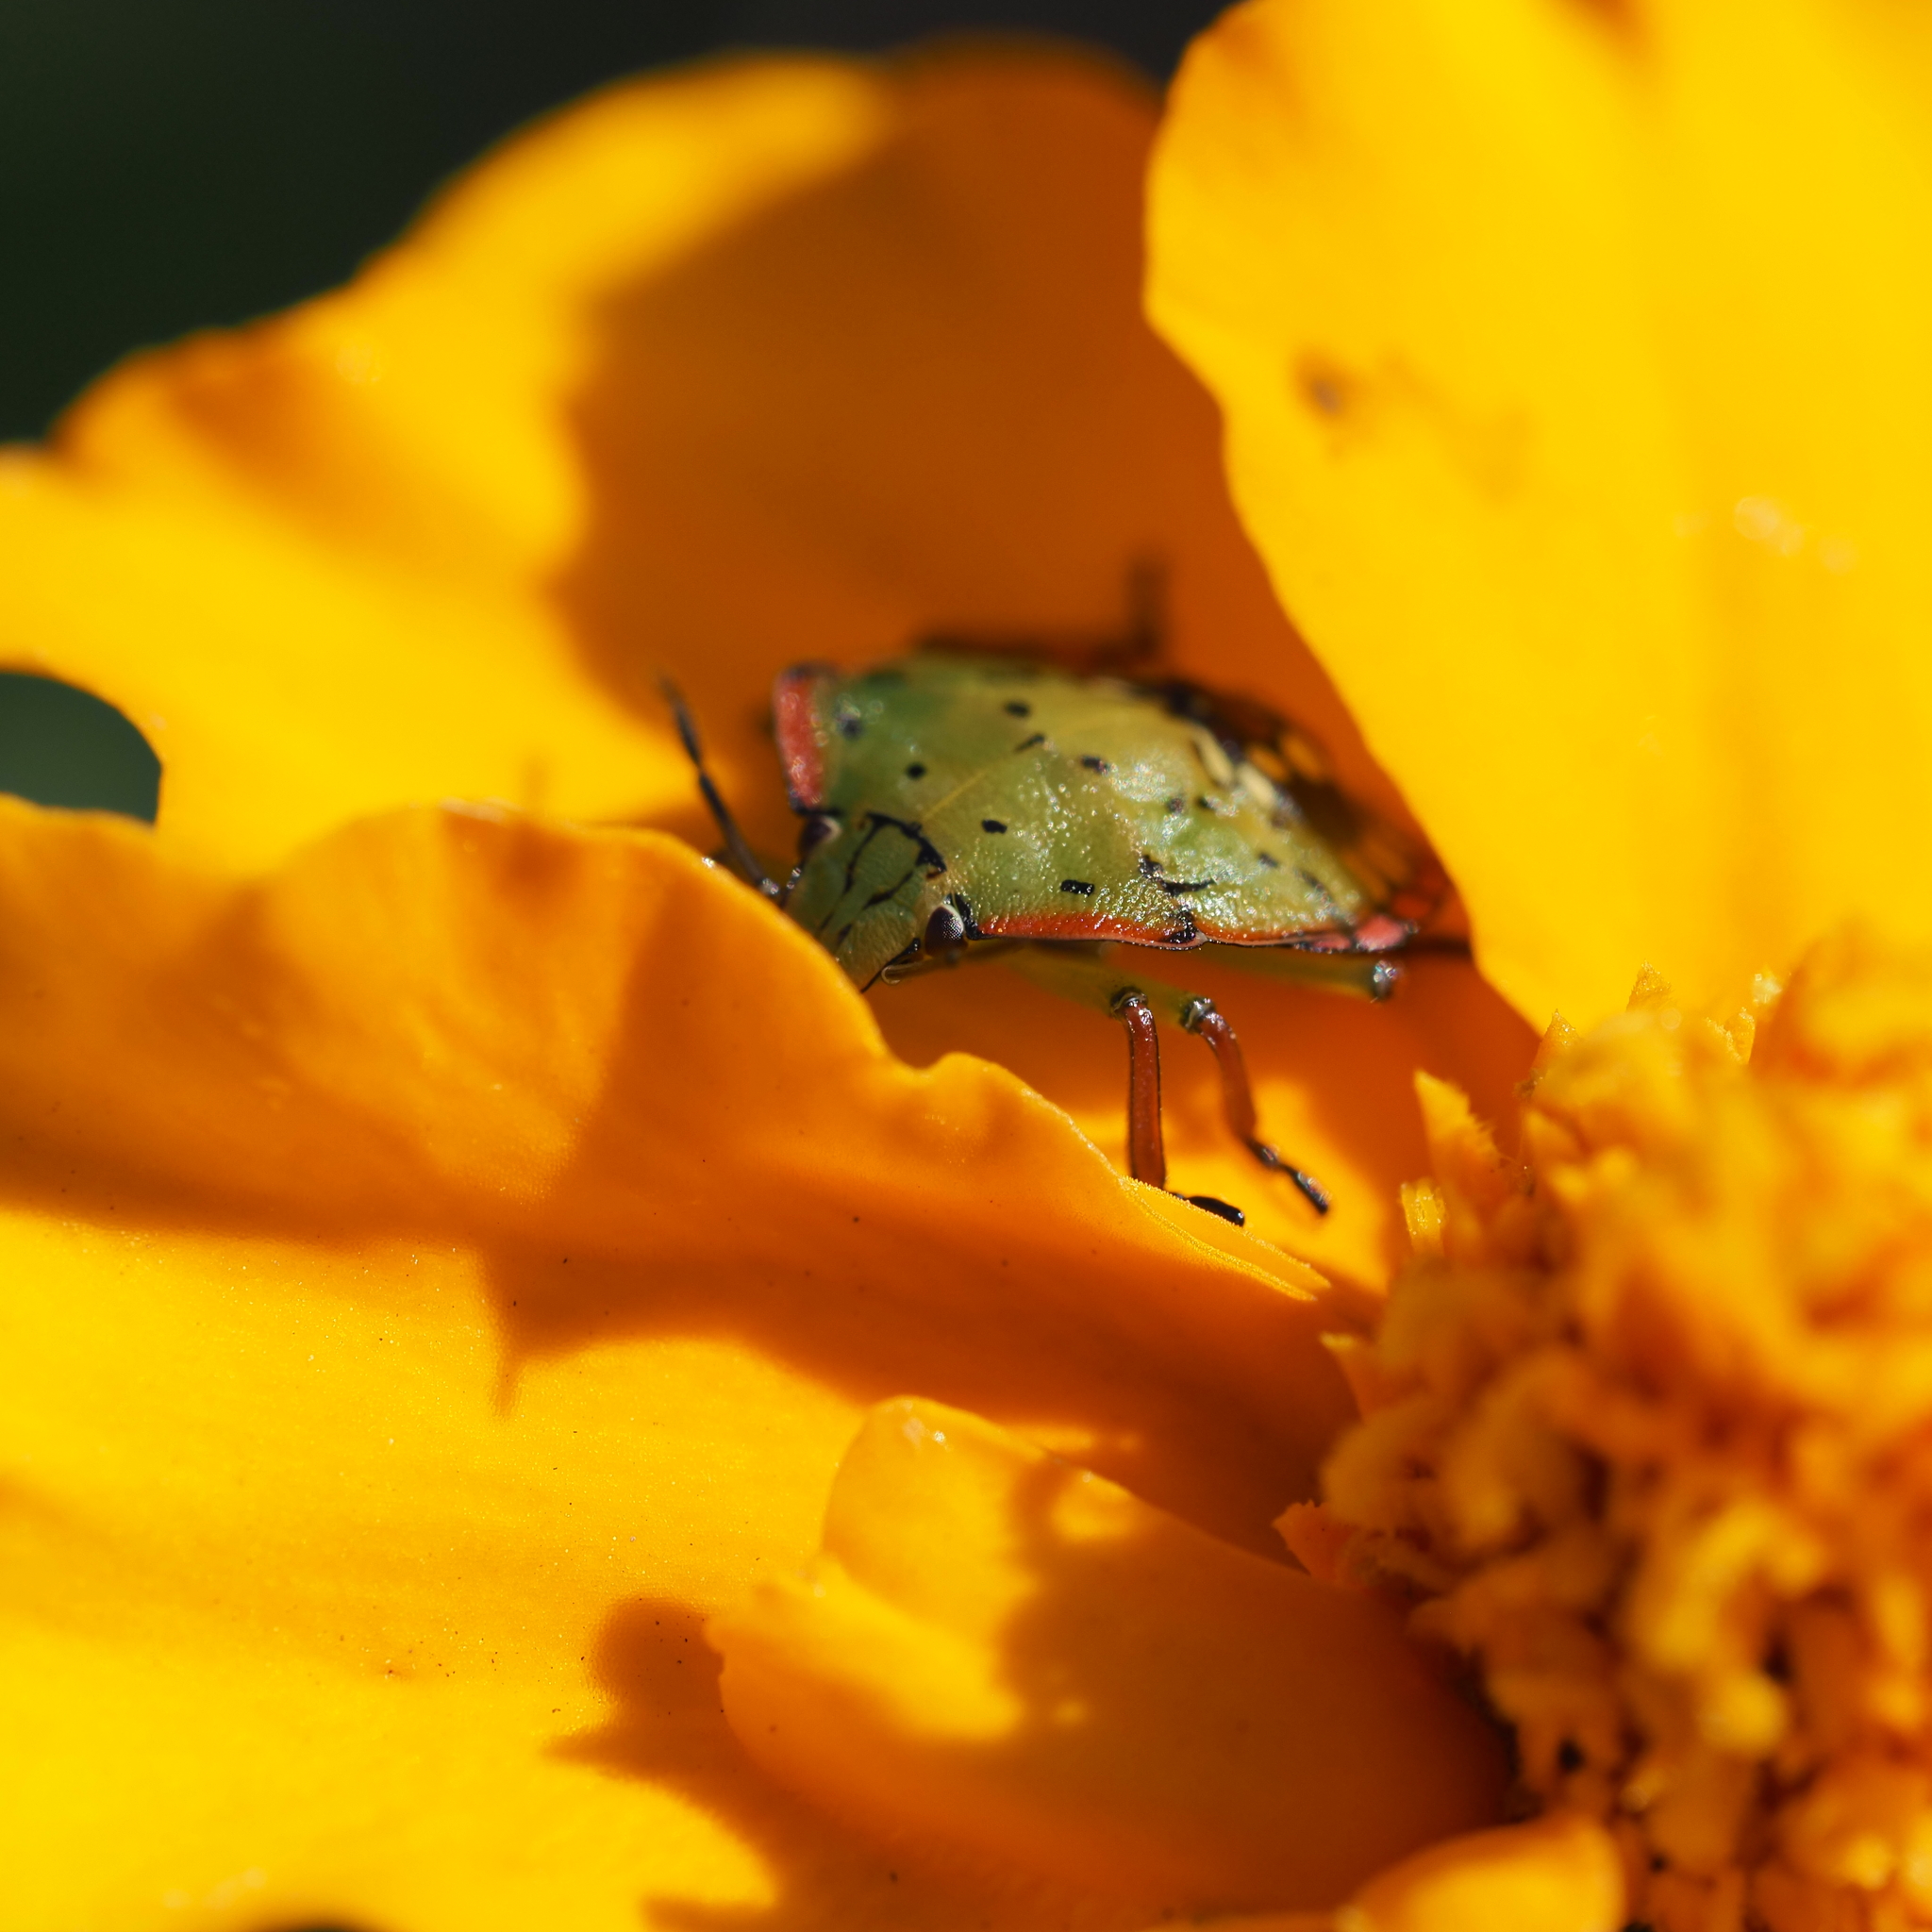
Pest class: stink_bug